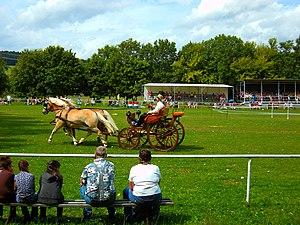
L’Edelbluthaflinger est une race de chevaux de selle sélectionnée dans le land de Thuringe, en Allemagne, à partir du Haflinger. Son stud-book a été officialisé en 2006. La majorité des effectifs se trouvent en Bavière.